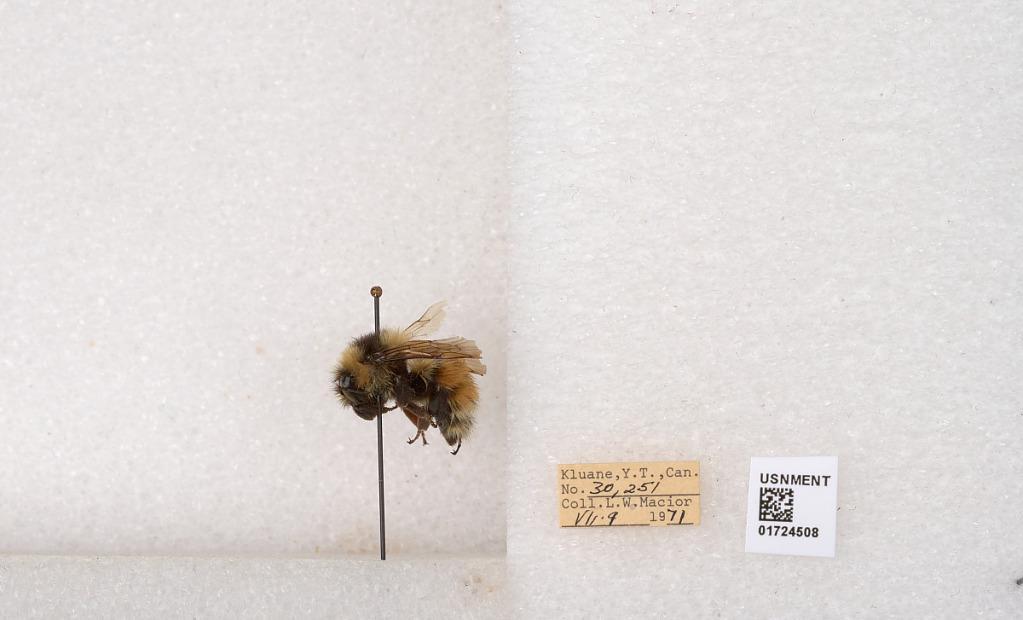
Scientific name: Bombus (Pyrobombus) sylvicola Kirby
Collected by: L. Macior
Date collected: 1971-7-9
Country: Canada
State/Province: Yukon Territory
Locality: Kluane National Park and Reserve
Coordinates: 60.7493, -139.504